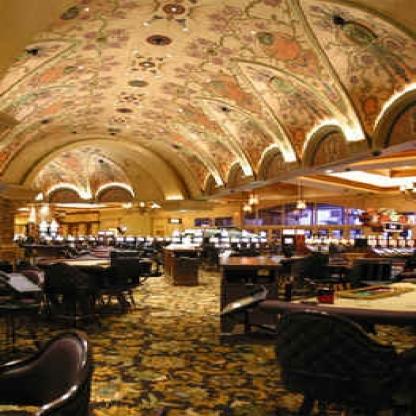
Scene: Indoor